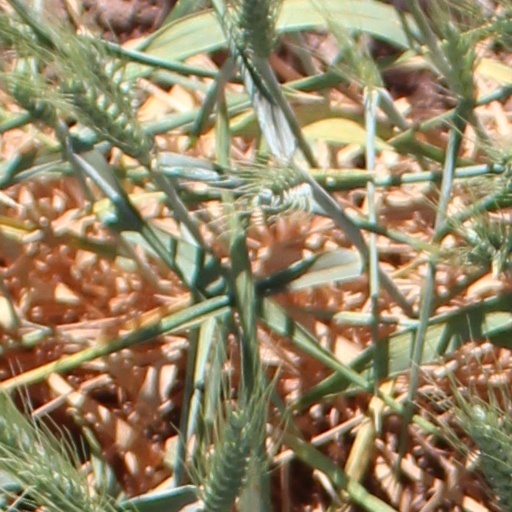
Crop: wheat